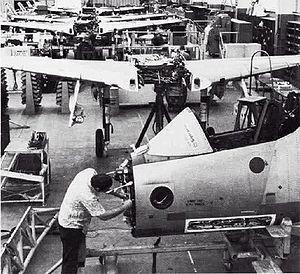
McDonnell Douglas était un constructeur aéronautique américain. Il est né de la fusion entre Douglas Aircraft Company et McDonnell Aircraft Corporation, pour former la nouvelle société McDonnell-Douglas le 28 avril 1967. Il a ensuite été racheté par Boeing en 1997. Les activités homologues des deux sociétés ont fusionné.